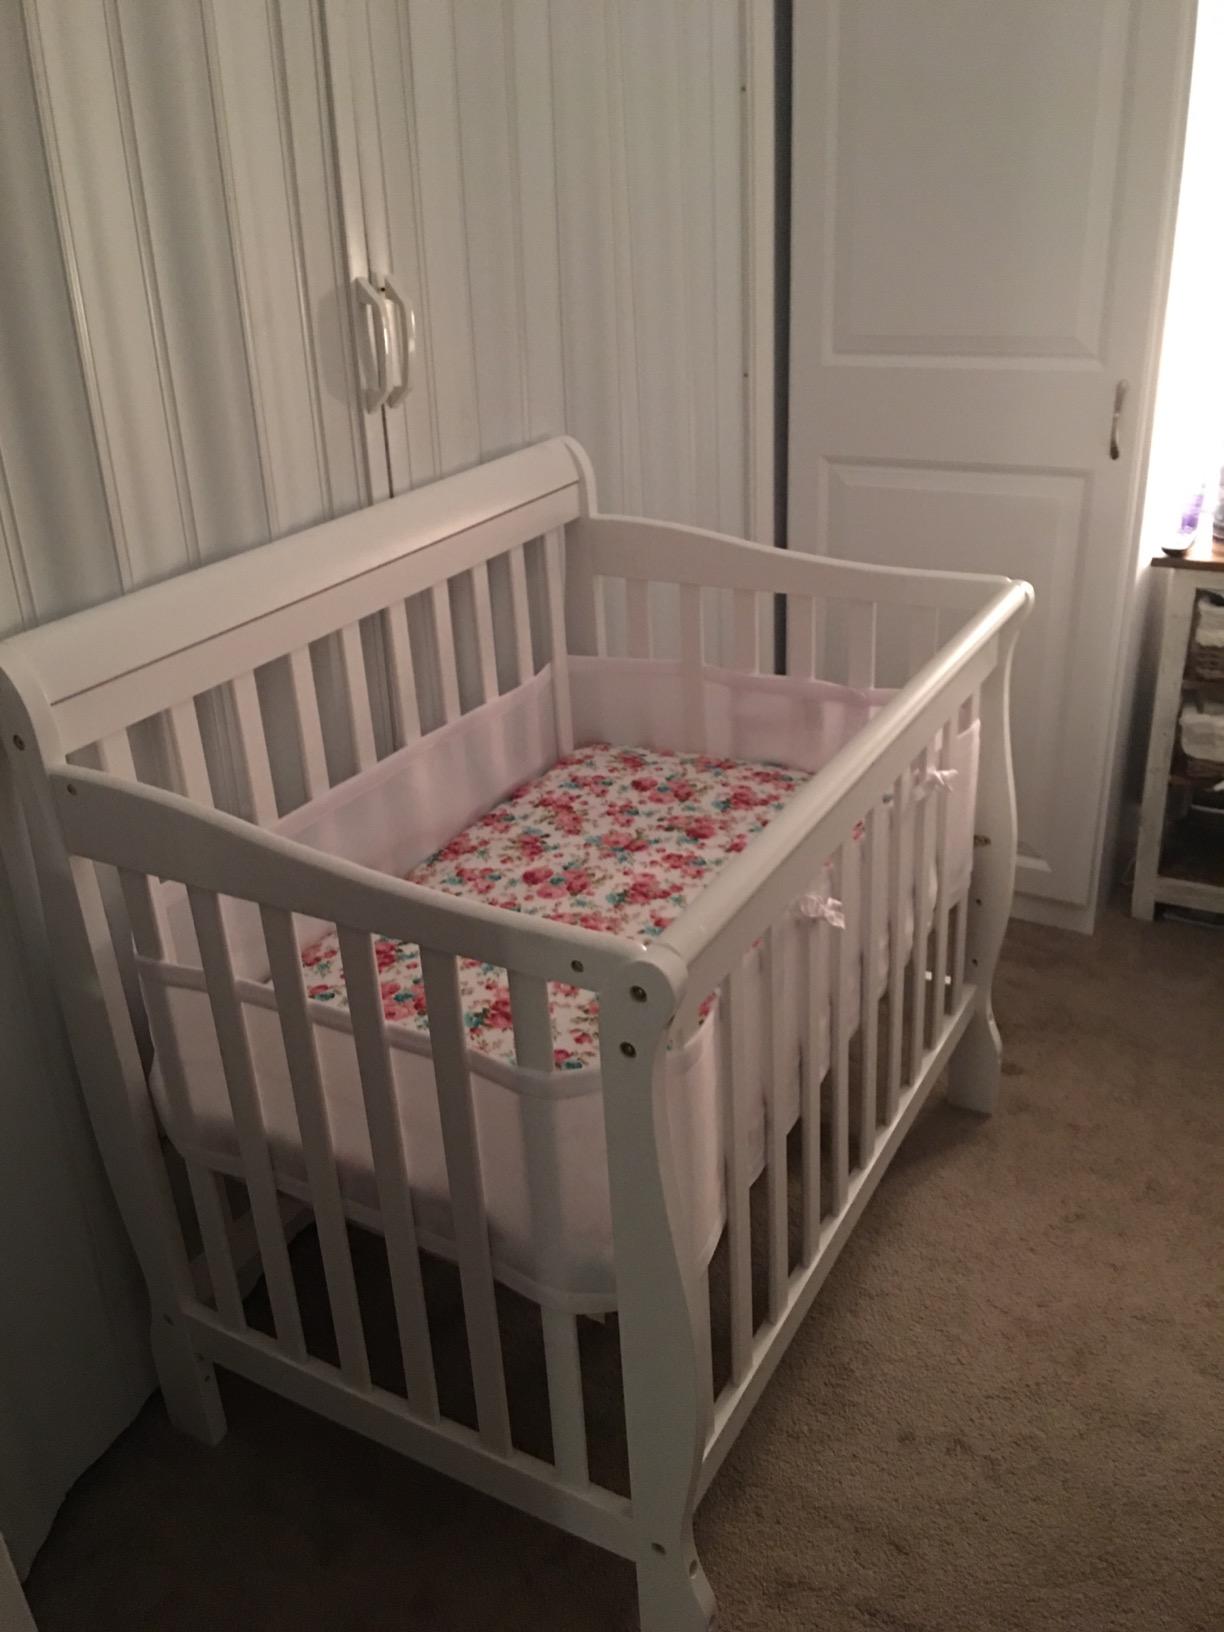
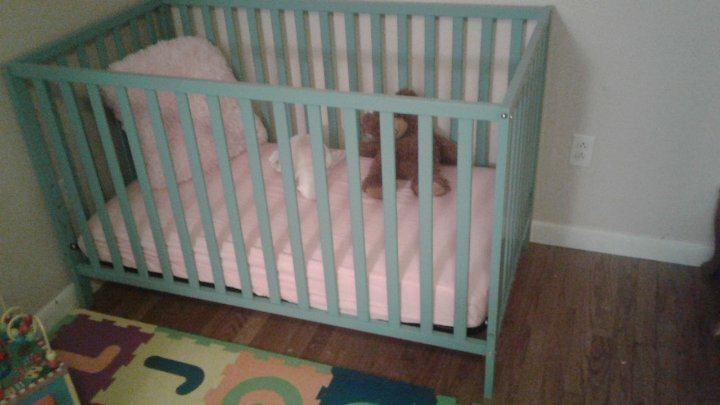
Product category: products_crib
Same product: no